Heat map

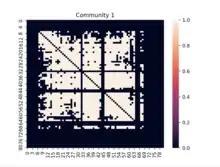
Data Analysis Heat Map Example: Subgraph of one of five hub nodes with a large degree of centrality in a genomic region in mice (Mus musculus) called the Hist1 region, where each cell in the graph represents one edge in the genomic network.

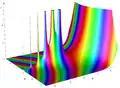
Combination of surface plot and heat map, where the surface height represents the amplitude of the function, and the color represents the phase angle.

Exploratory Data Analysis: Working with small and large data sets, data scientists and data analysts look at and determine essential relationships and characteristics amongst different points in a data set as well as features of those data points. Data scientists and analysts work with a team of others in different professions. The use of heat maps make for a visually easy way to summarize findings and main components. There are other ways to represent data, however heat maps can visualize these data points and their relationships in a high dimensional space without becoming too compact and visually unappealing. Heat maps in data analysis, allow for specific variables of rows and/or columns on the axes and even on the diagonal.